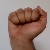
The image shows a hand gesture representing the letter 'A' in Indian Sign Language.